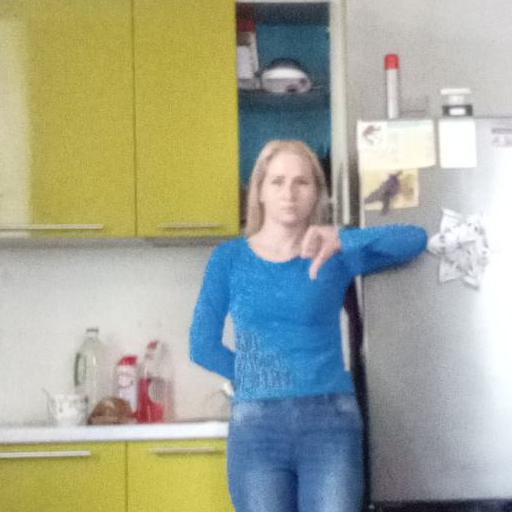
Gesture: dislike